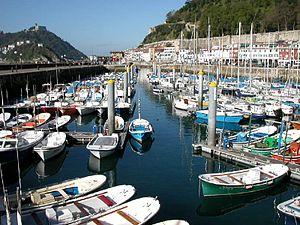
L'histoire de Saint-Sébastien commence avec sa fondation en 1180, ou 1181, au pied du mont Urgull entre la baie de La Concha et l'embouchure de la rivière Urumea. Toutefois, l'endroit était habité auparavant, et les vestiges trouvés à Ametzagaina témoignent de la présence humaine dans les environs depuis 25.000 ans.